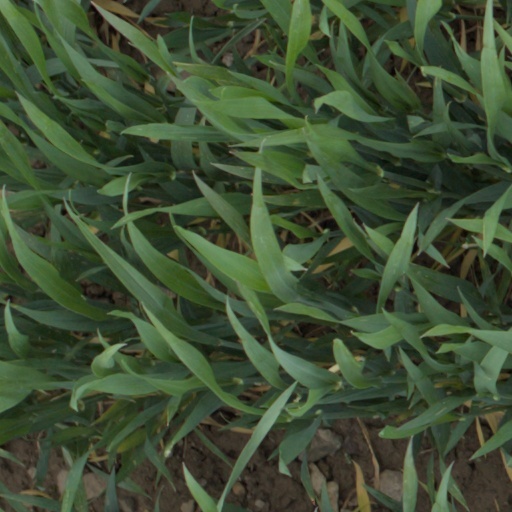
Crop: wheat